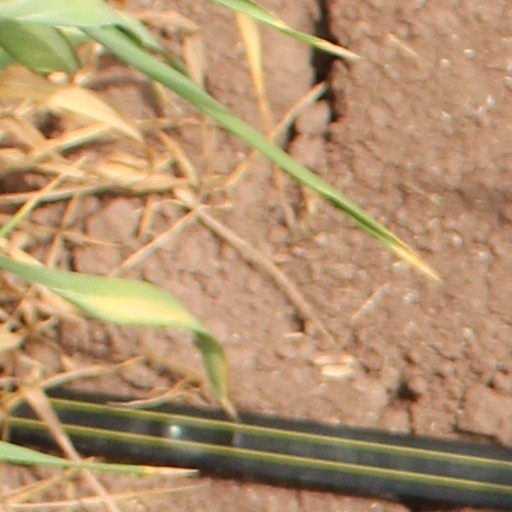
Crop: wheat